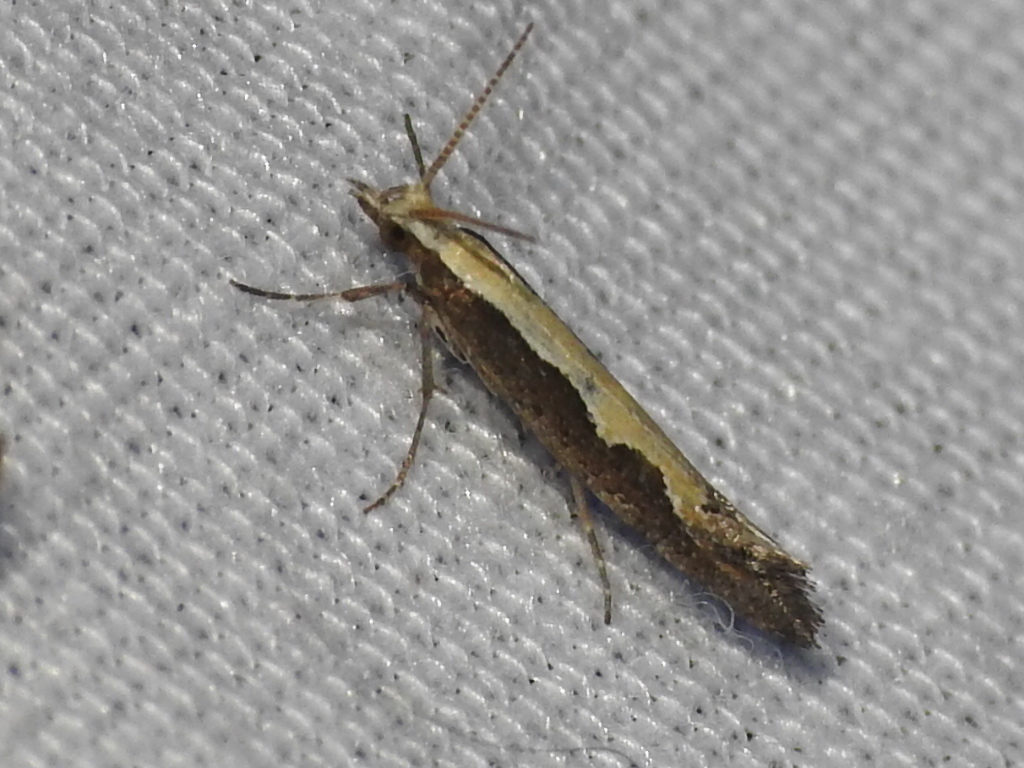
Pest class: diamondback_moth